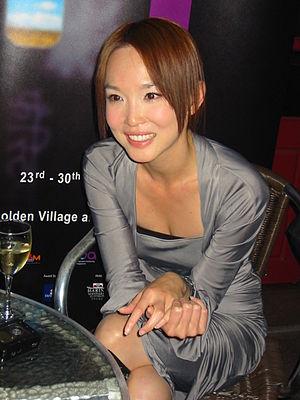
Fann Wong, de son vrai nom Fann Woon Fong, est une actrice et chanteuse singapourienne née le 27 janvier 1971 à Singapour.